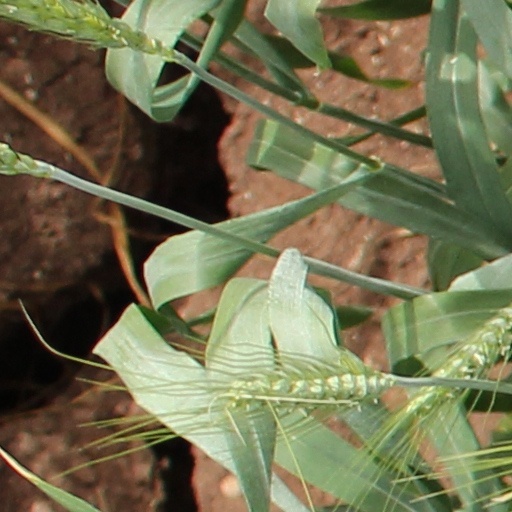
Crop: wheat